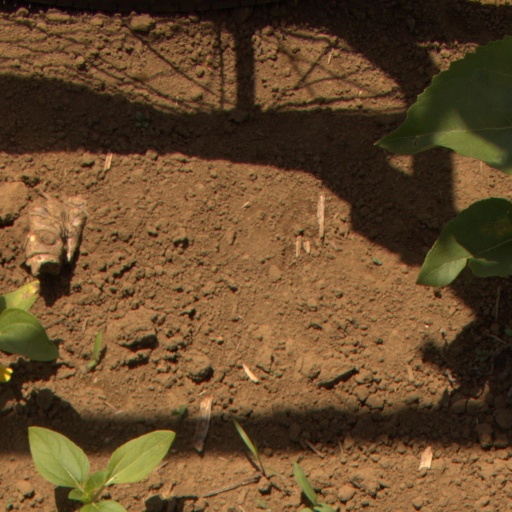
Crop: Jerusalem artichoke